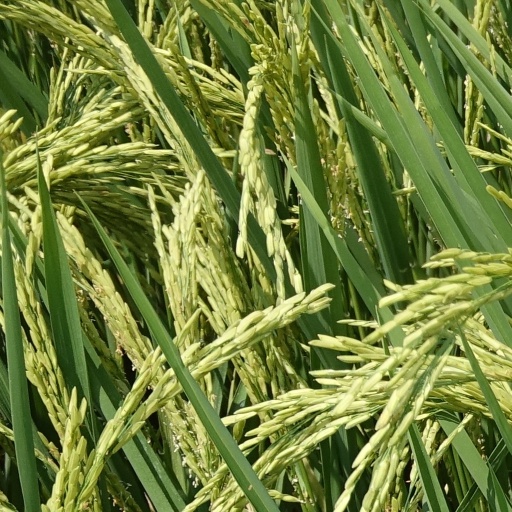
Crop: rice